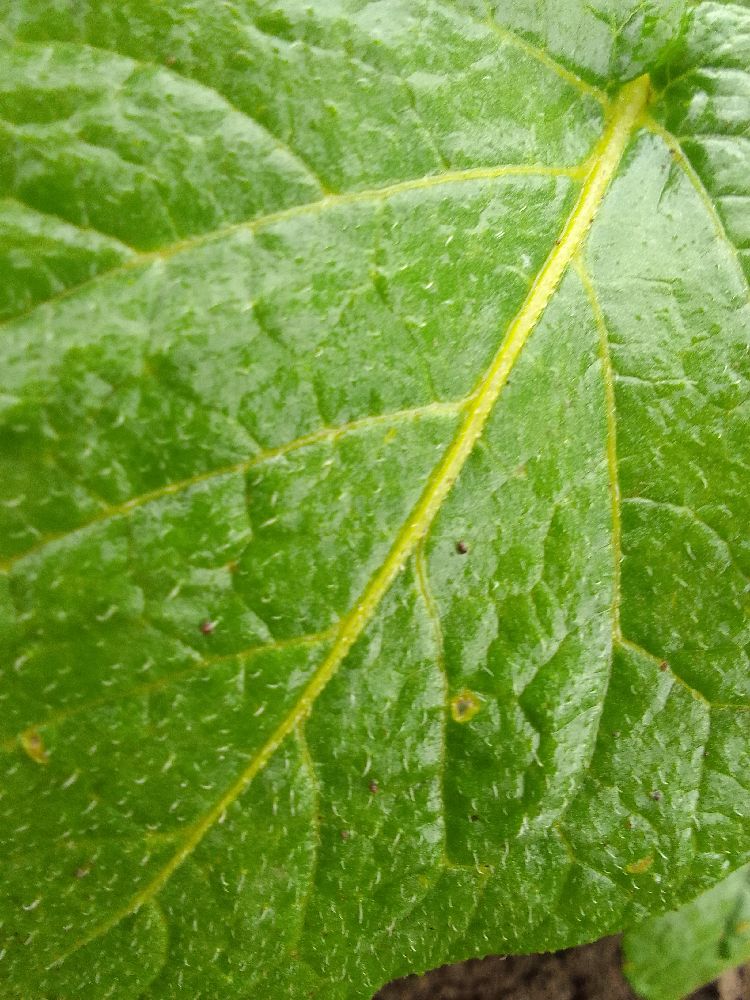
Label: Healthy